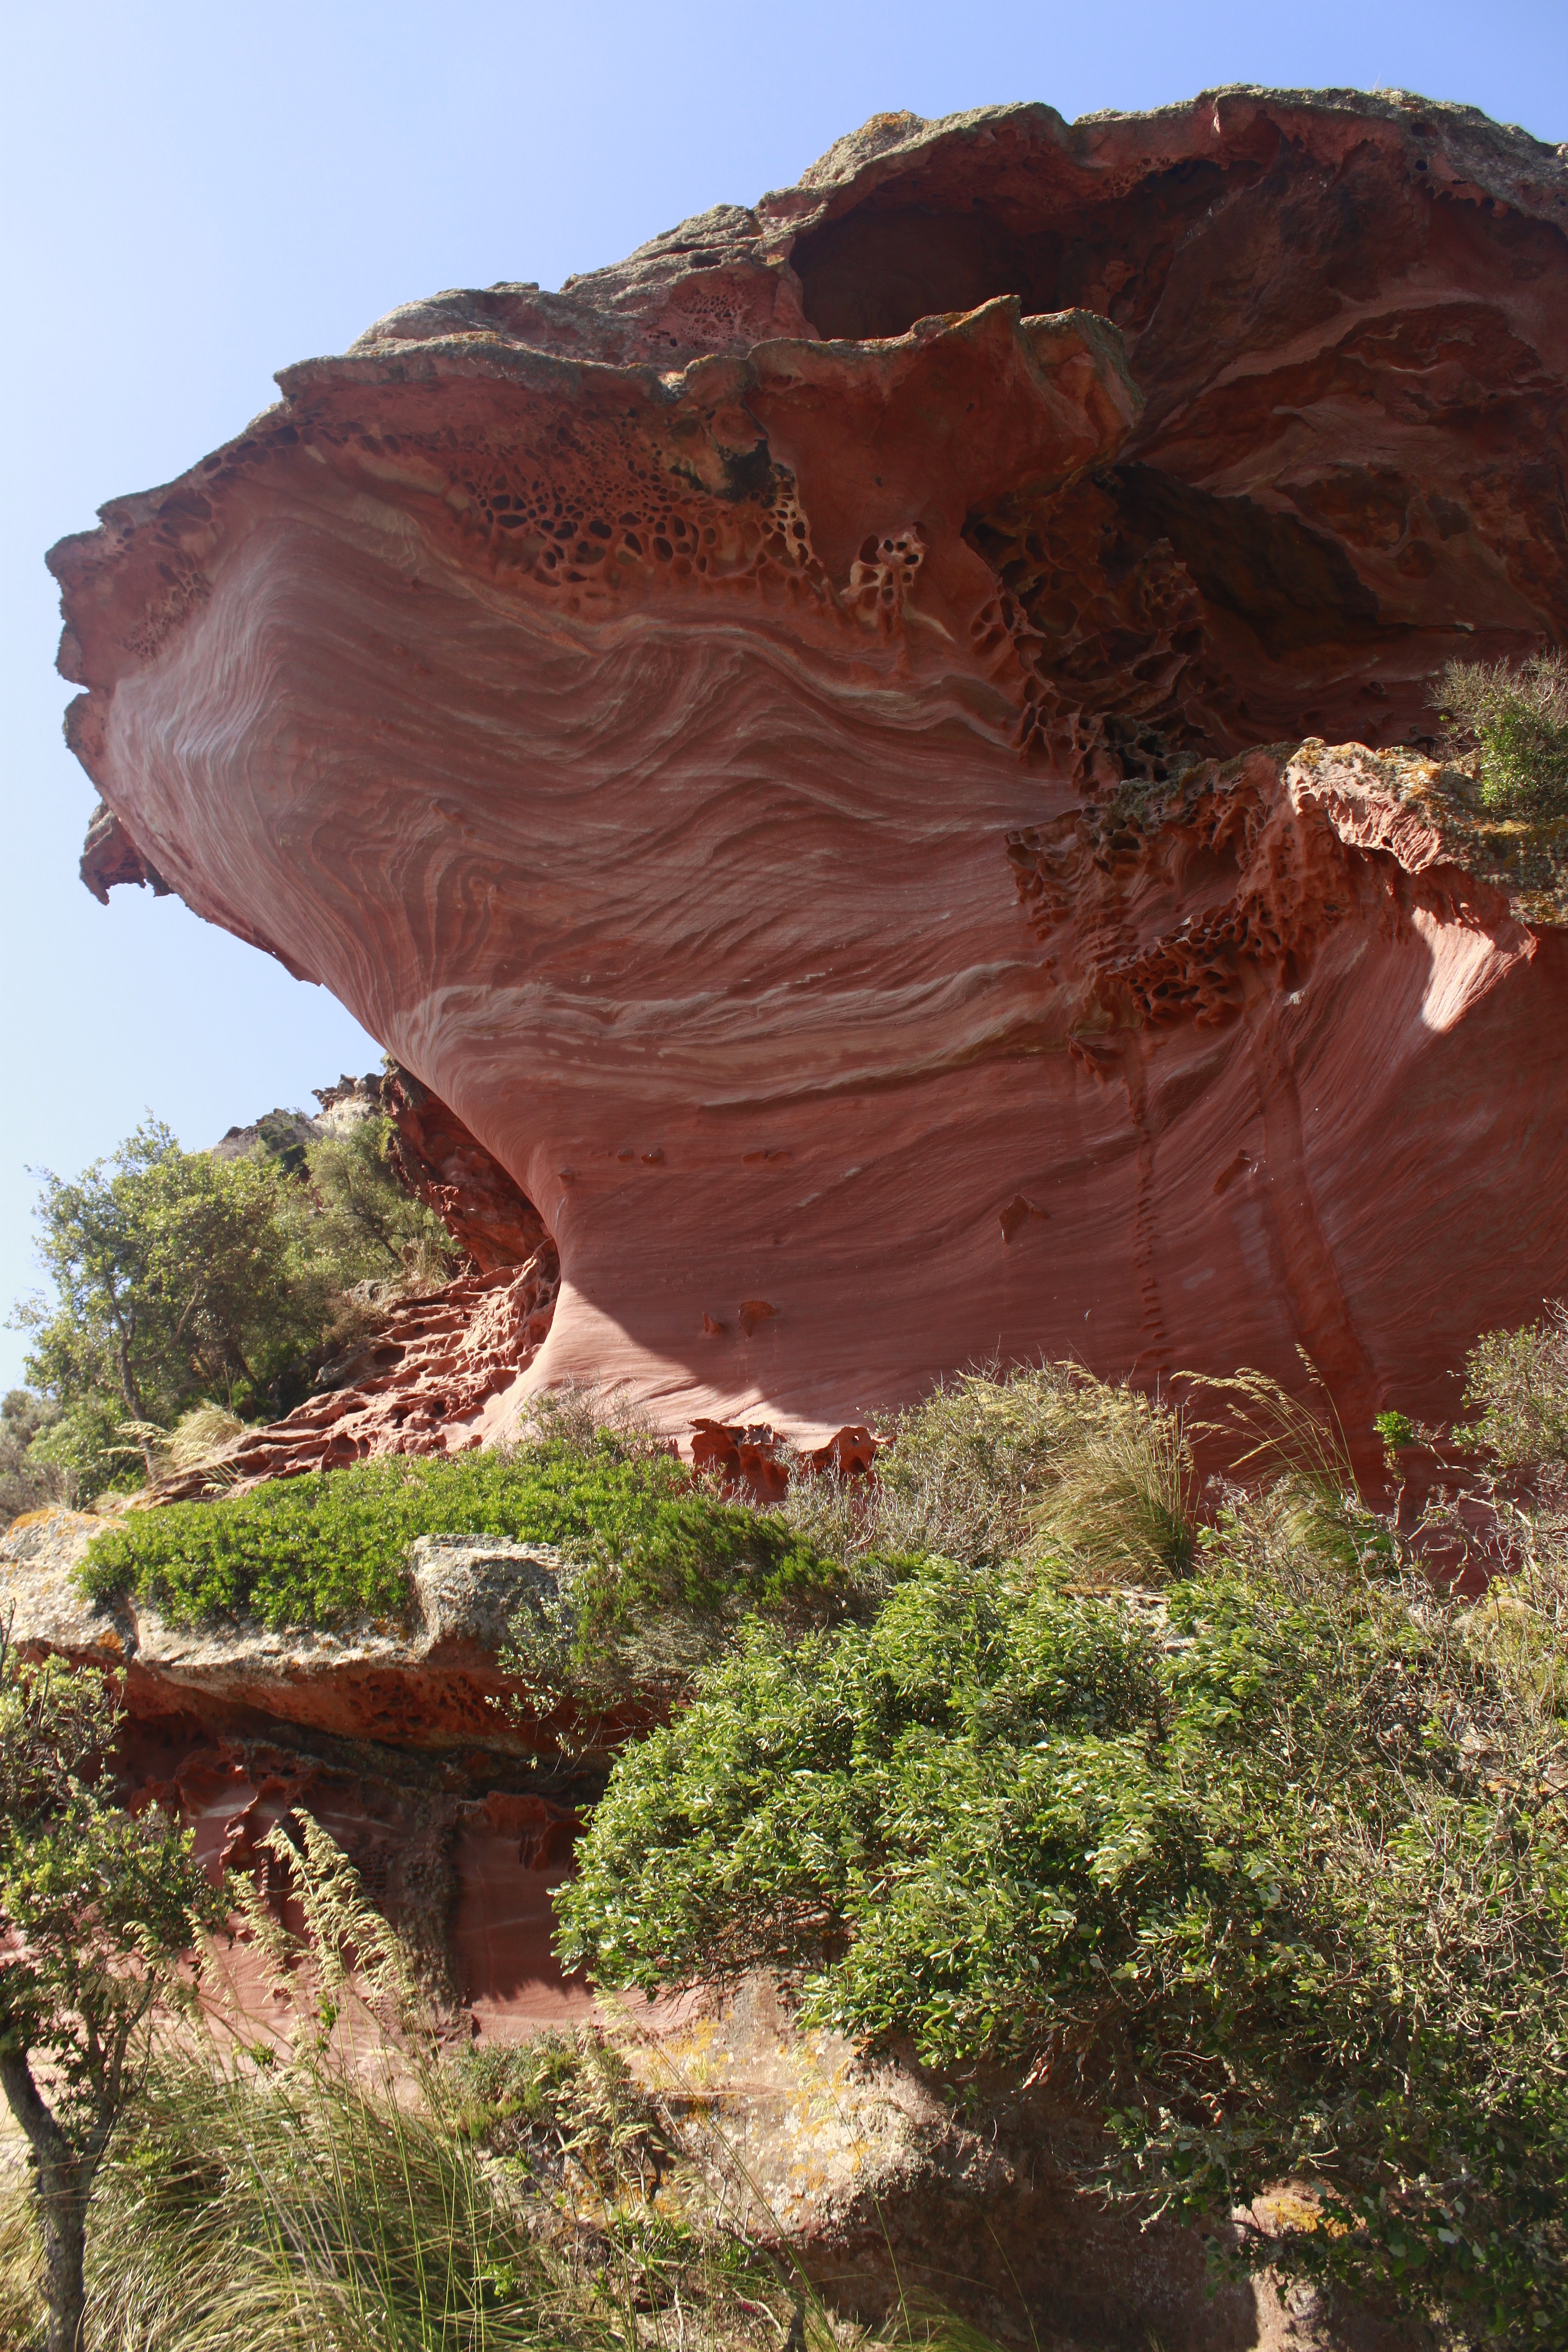
landscape, forest, rock, wilderness, mountain, flower, sandstone, valley, formation, cliff, arch, red, park, soil, canyon, terrain, material, stones, geology, mountains, character, wadi, landform, geological structure, differential particle size, geological phenomenon